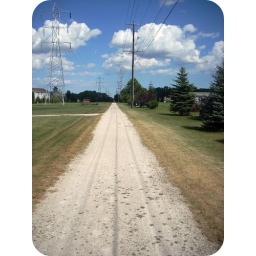
bike trail near my house